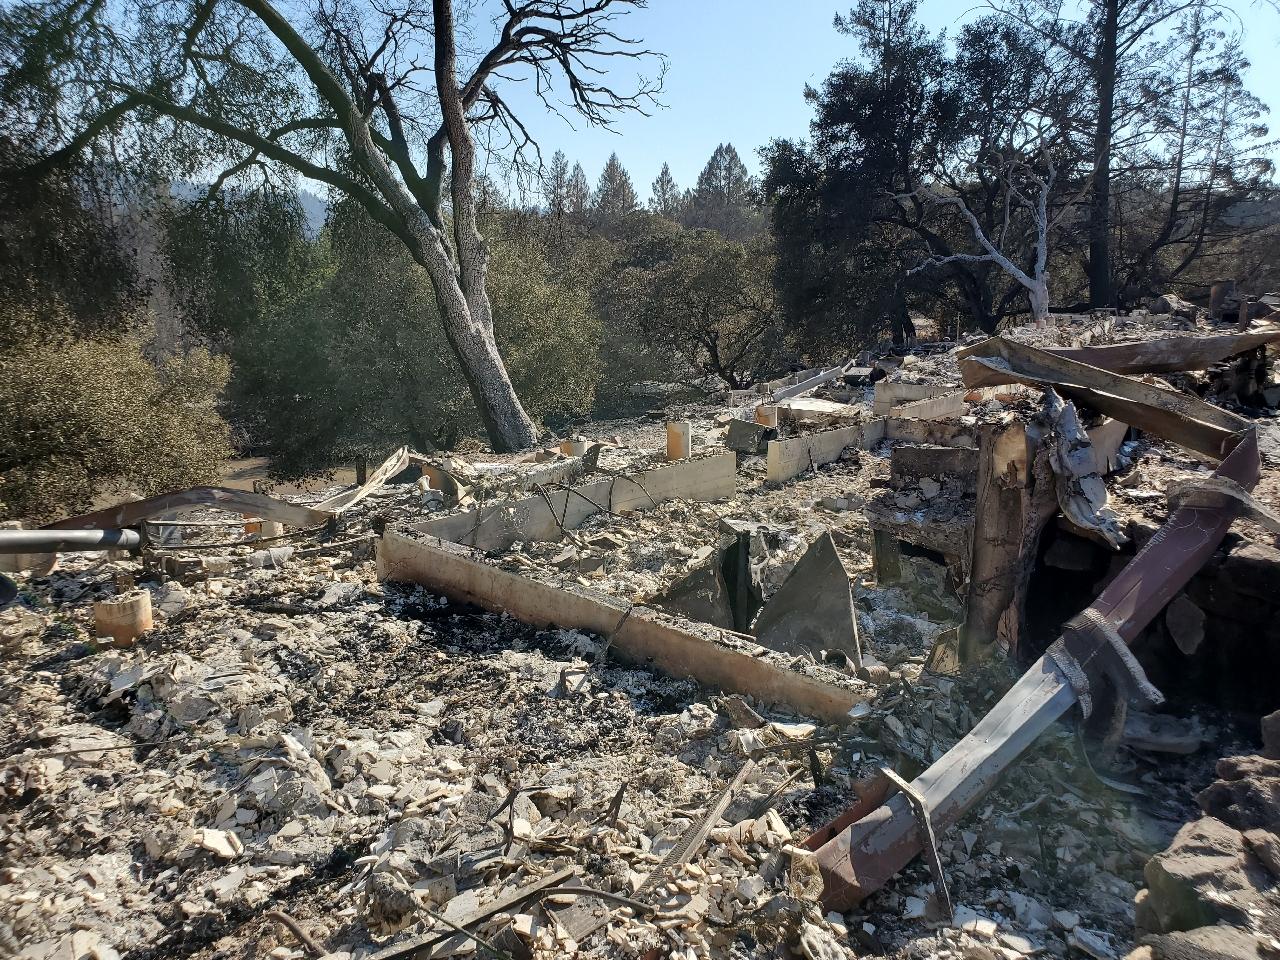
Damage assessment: destroyed